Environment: lab
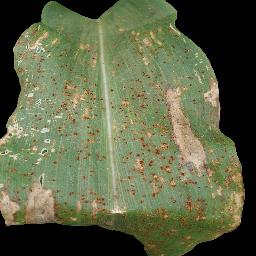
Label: common_rust